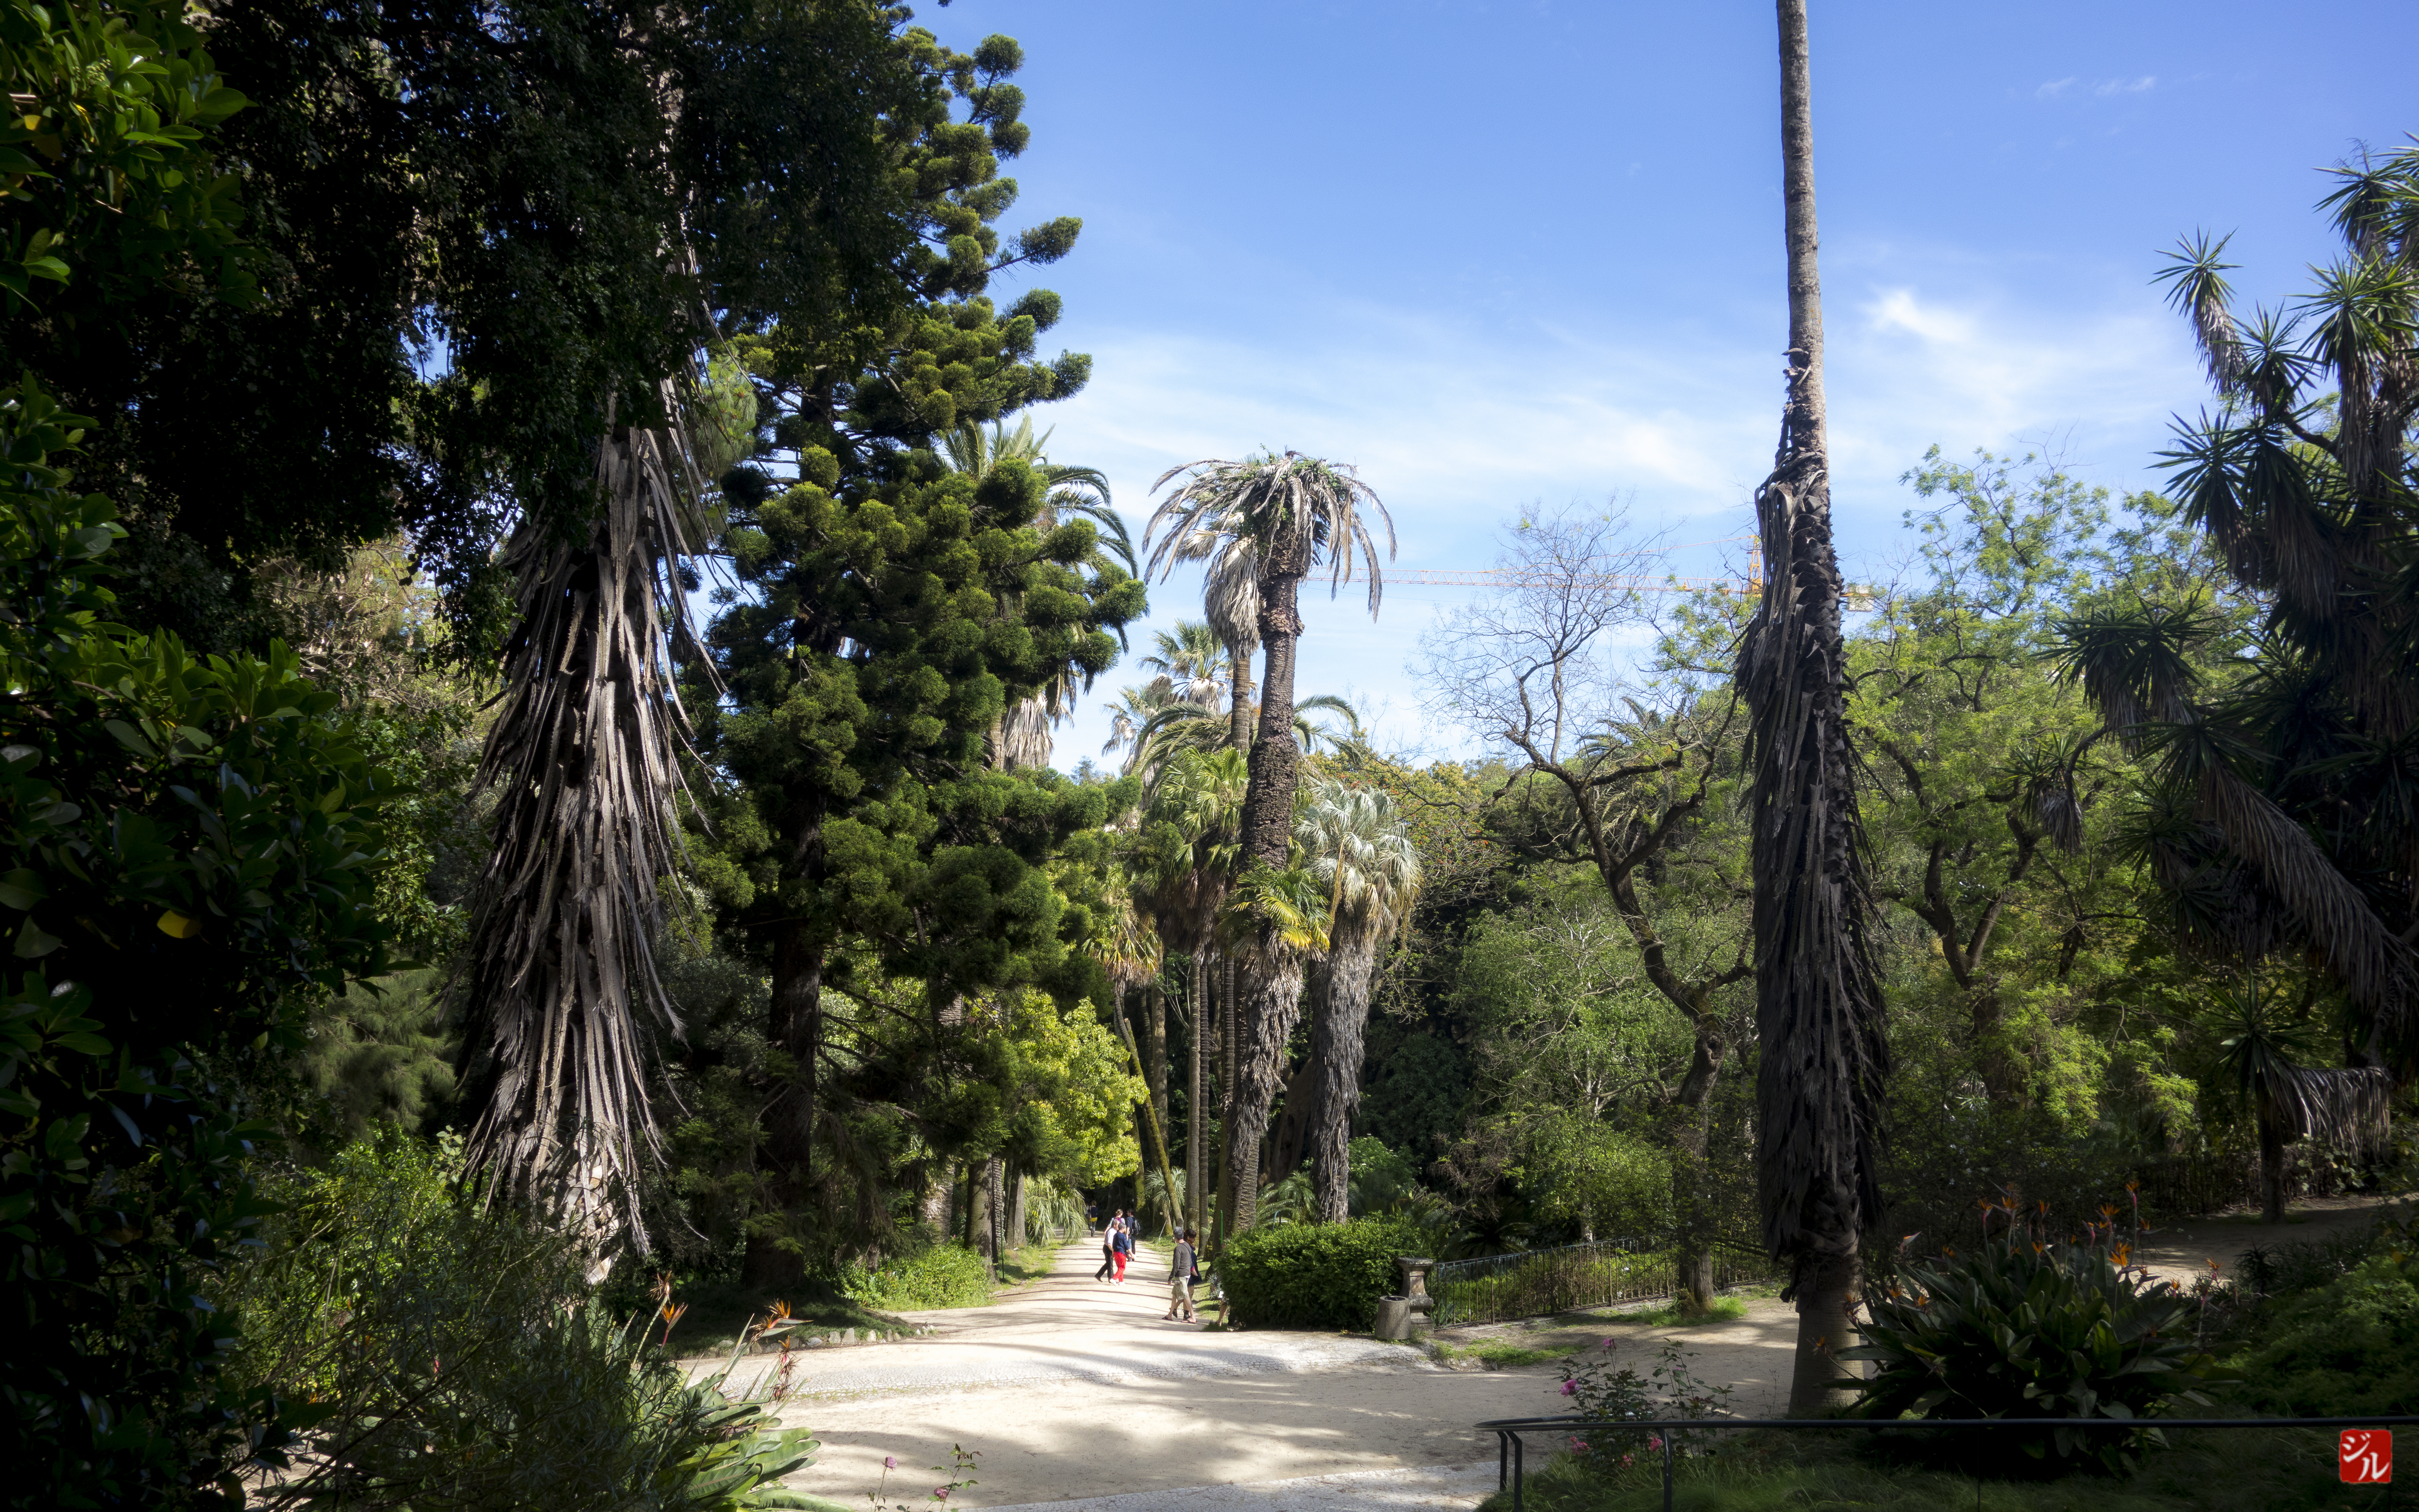
tree, nature, forest, wilderness, jungle, park, botany, garden, rainforest, woodland, habitat, ecosystem, natural environment